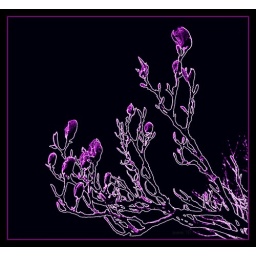
seen on a magnolia tree in front of the Empress Hotelwearing hot pink for the Spring fashion runway!